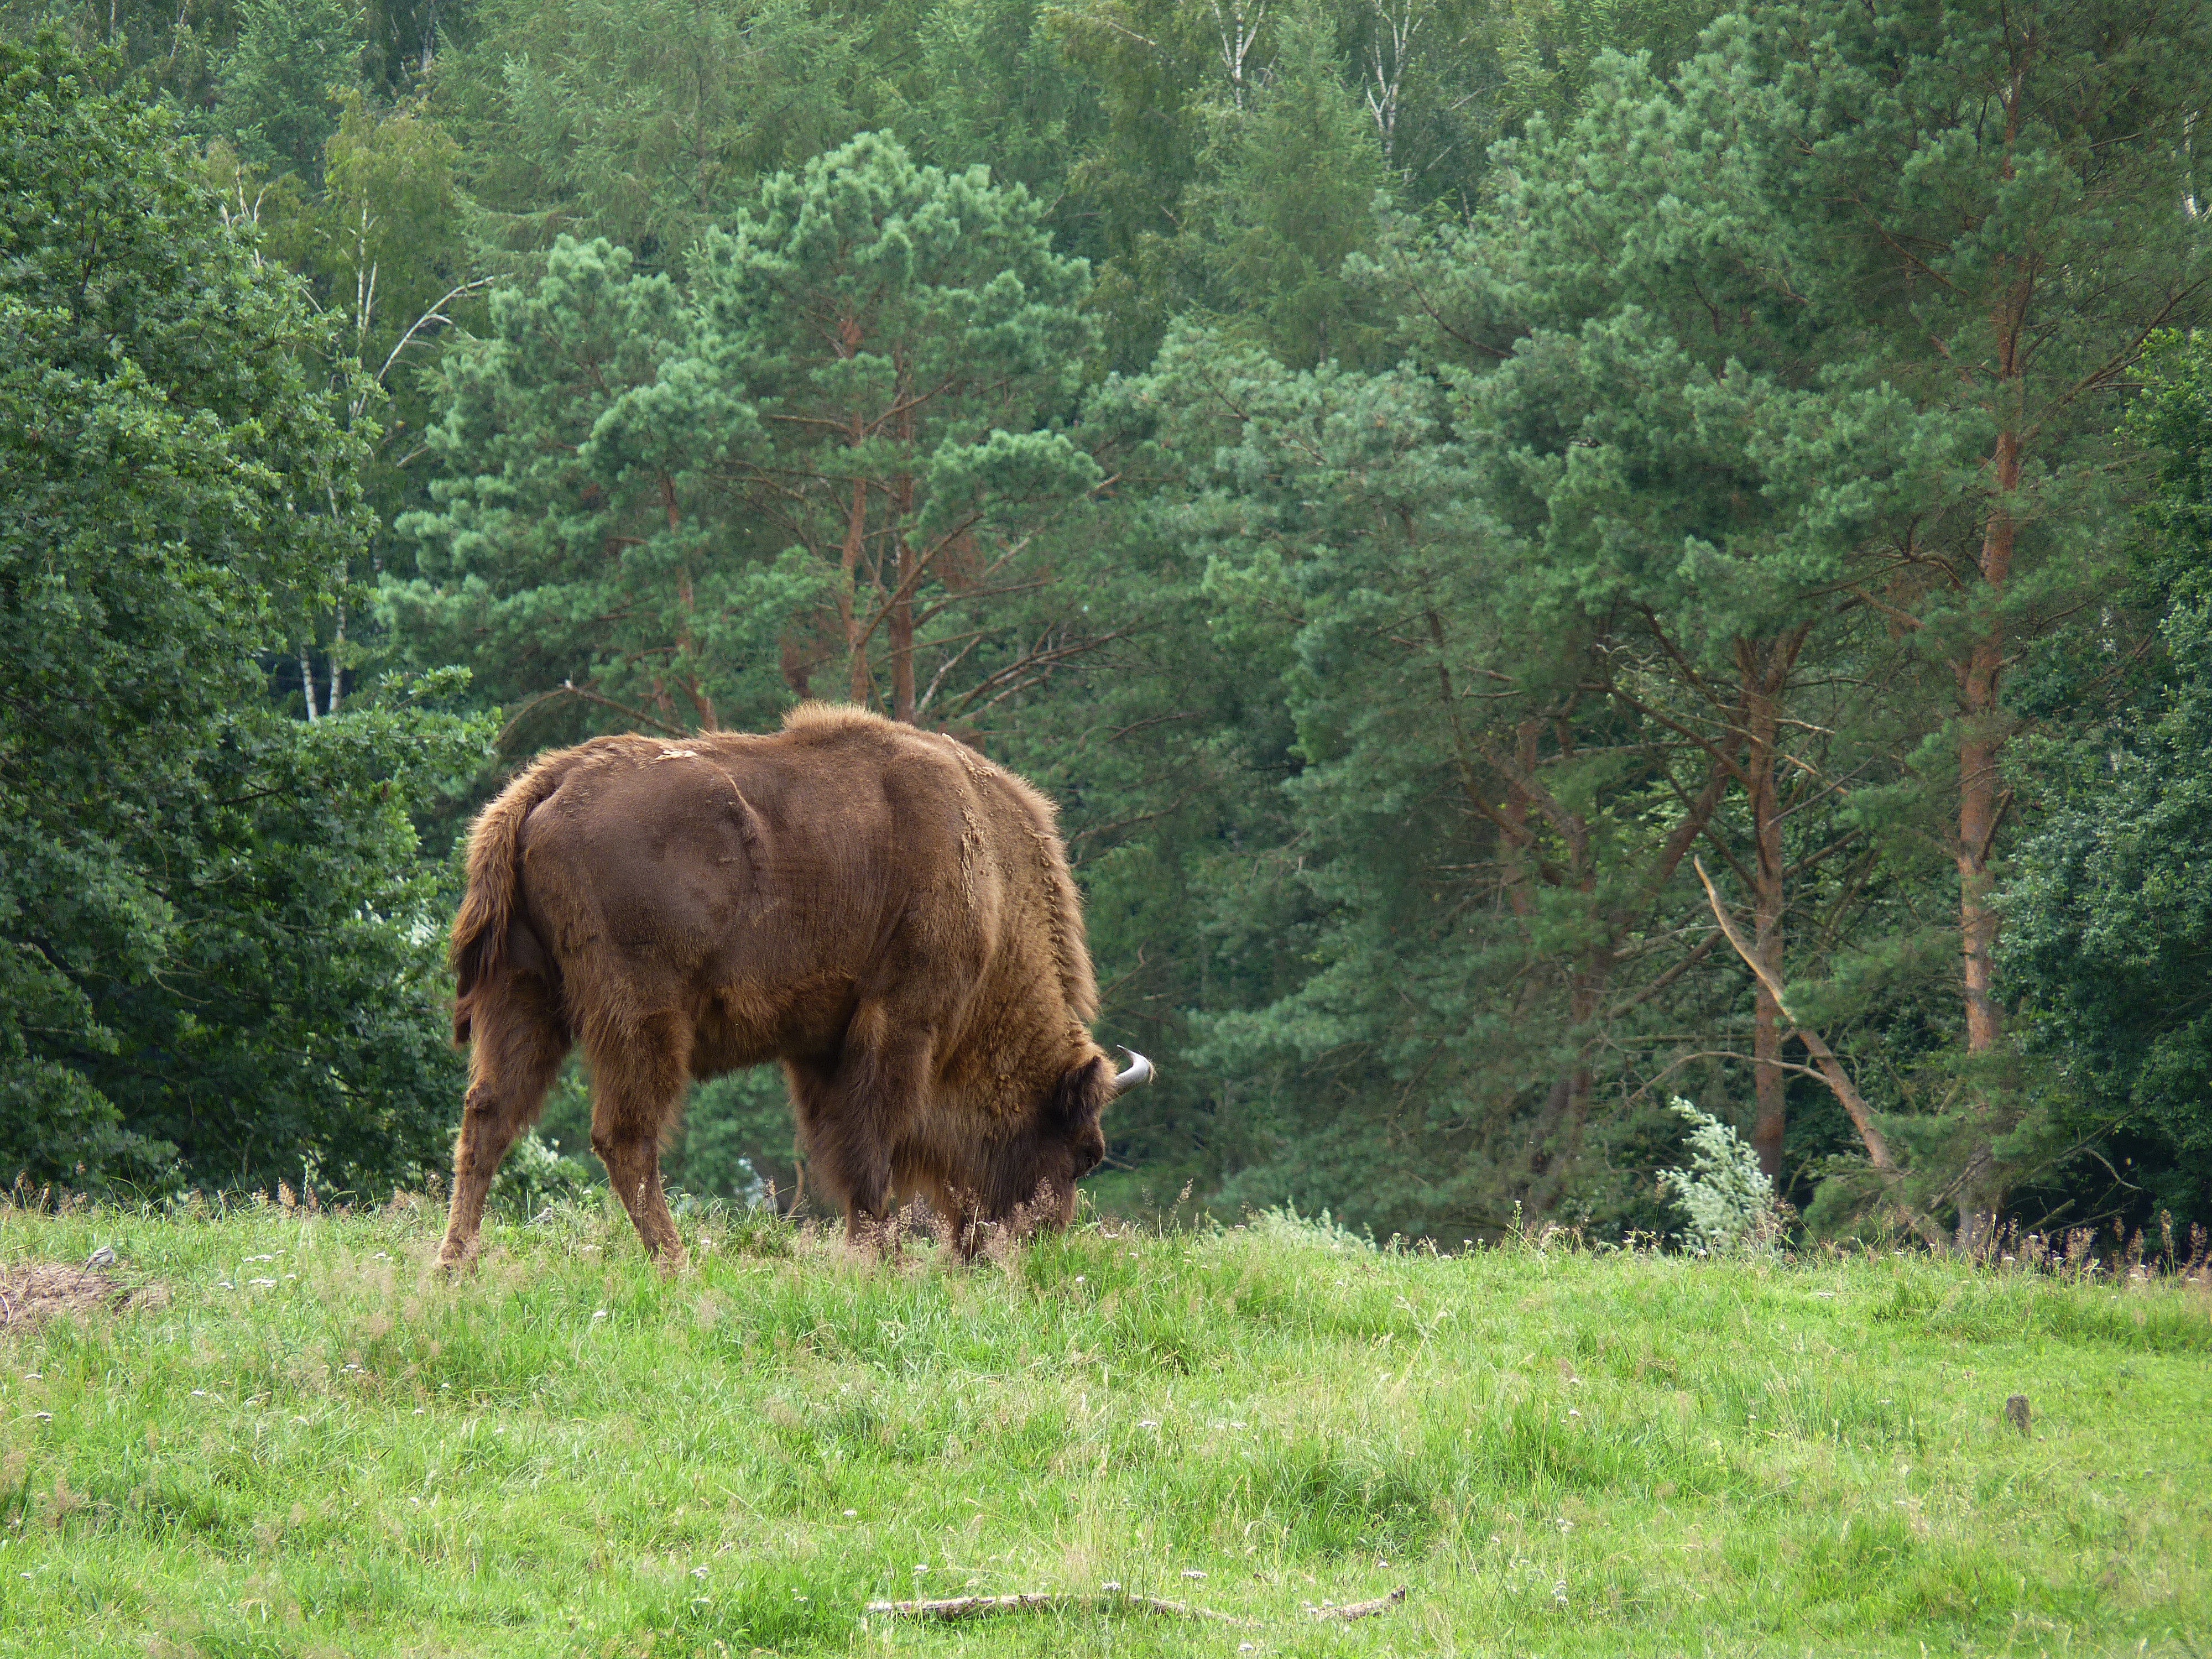
nature, forest, grass, wilderness, field, meadow, prairie, wildlife, cattle, herd, pasture, grazing, fauna, graze, grassland, germany, bison, habitat, ecosystem, rural area, mecklenburg vorpommern, wisent, natural environment, cattle like mammal